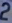
Number: 2